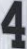
Number: 4